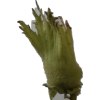
Label: peanut_shell_1x